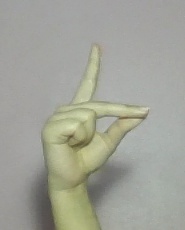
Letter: ta